Mikako Kotani

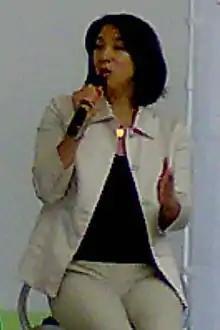
Kotani in 2008

is a Japanese former synchronized swimmer who competed in the 1988 Summer Olympics, where she gained a bronze medal each for the solo and duet events, and the 1992 Summer Olympics. She was the first woman to be Japan's flag-bearer for the 1988 Summer Olympics Opening Ceremony.